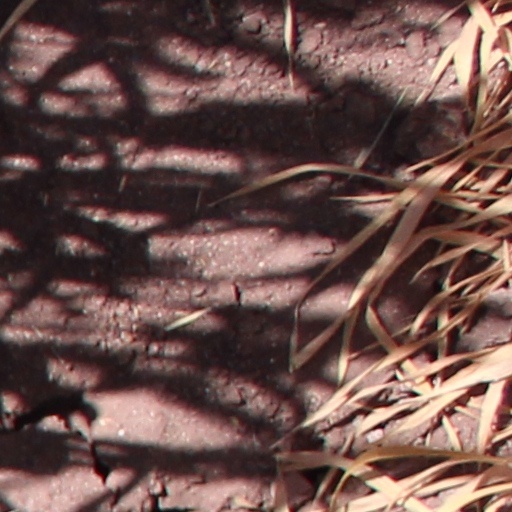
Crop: wheat